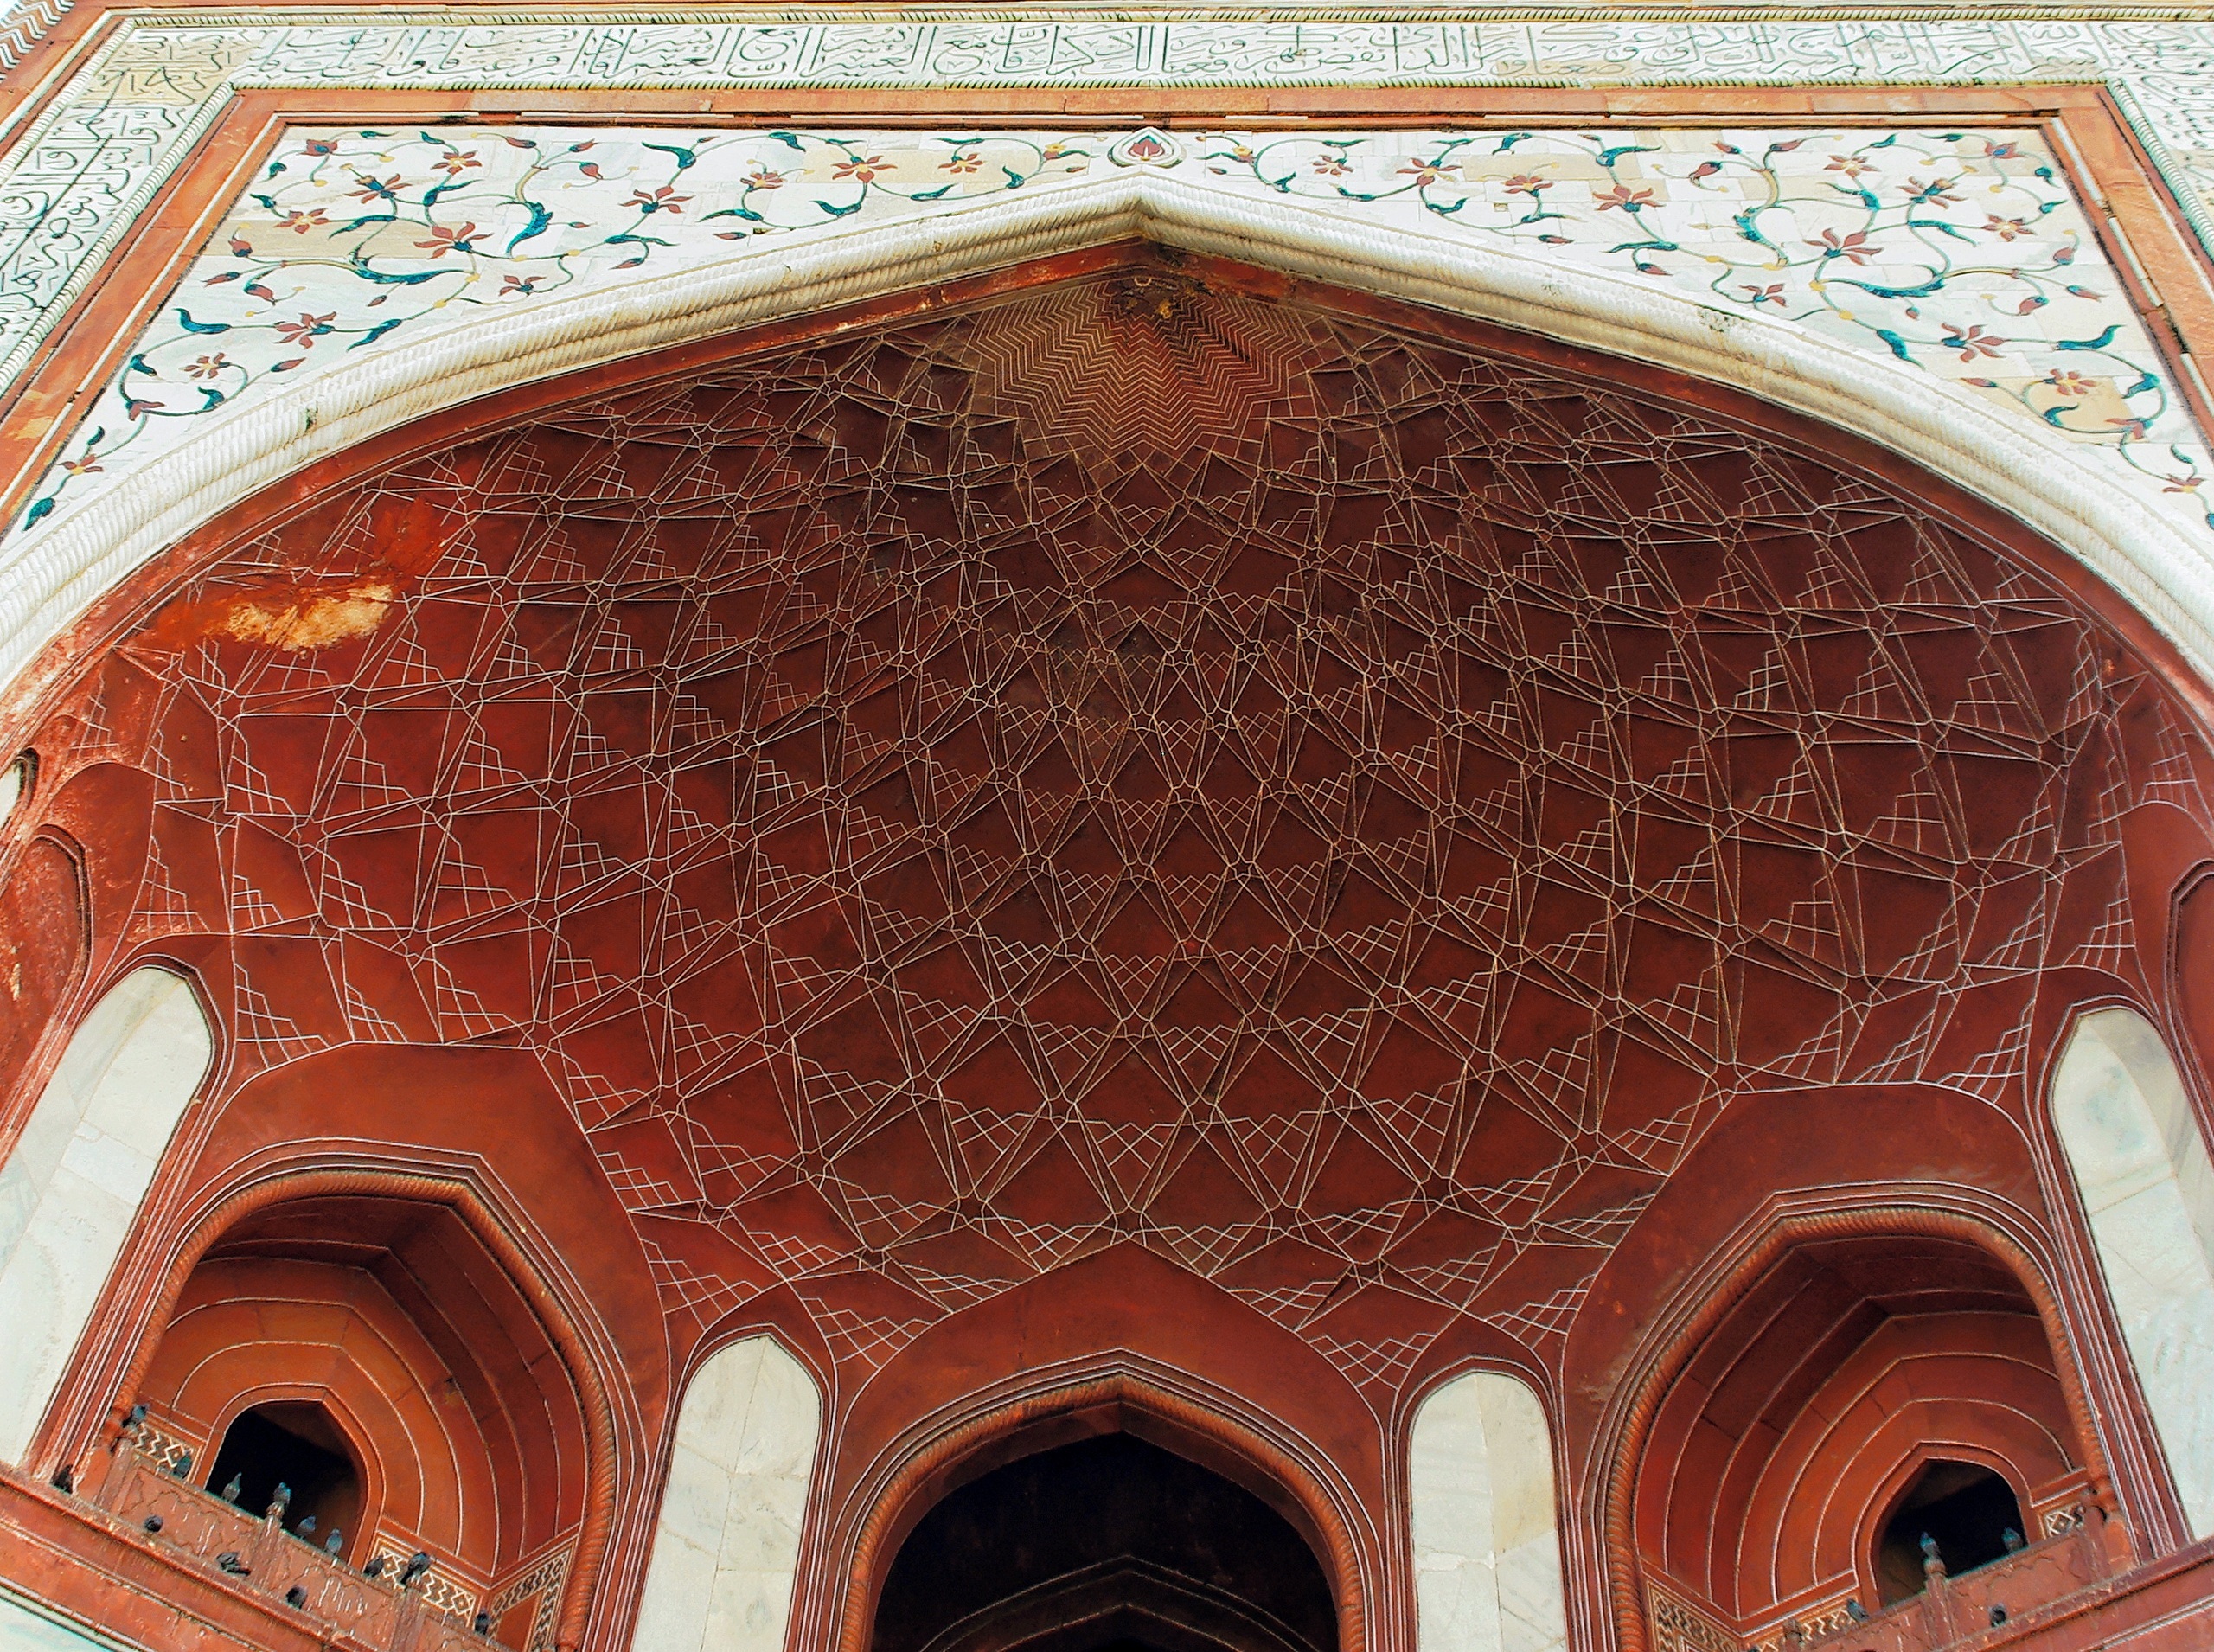
architecture, window, building, porch, arch, ceiling, brick, place of worship, baptistery, art, temple, marble, mosque, vault, dome, carving, inlay, agra, arabesques, ancient history